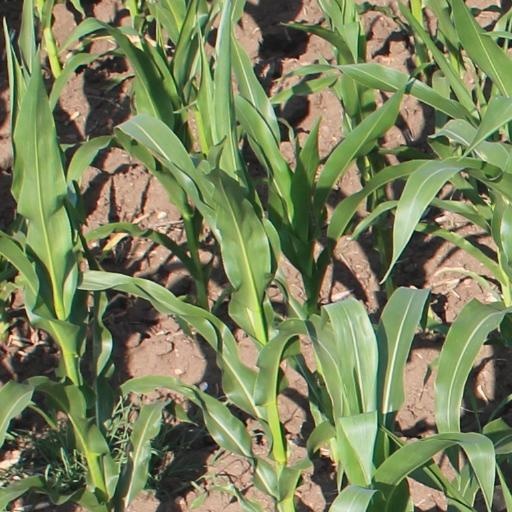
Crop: maize; corn